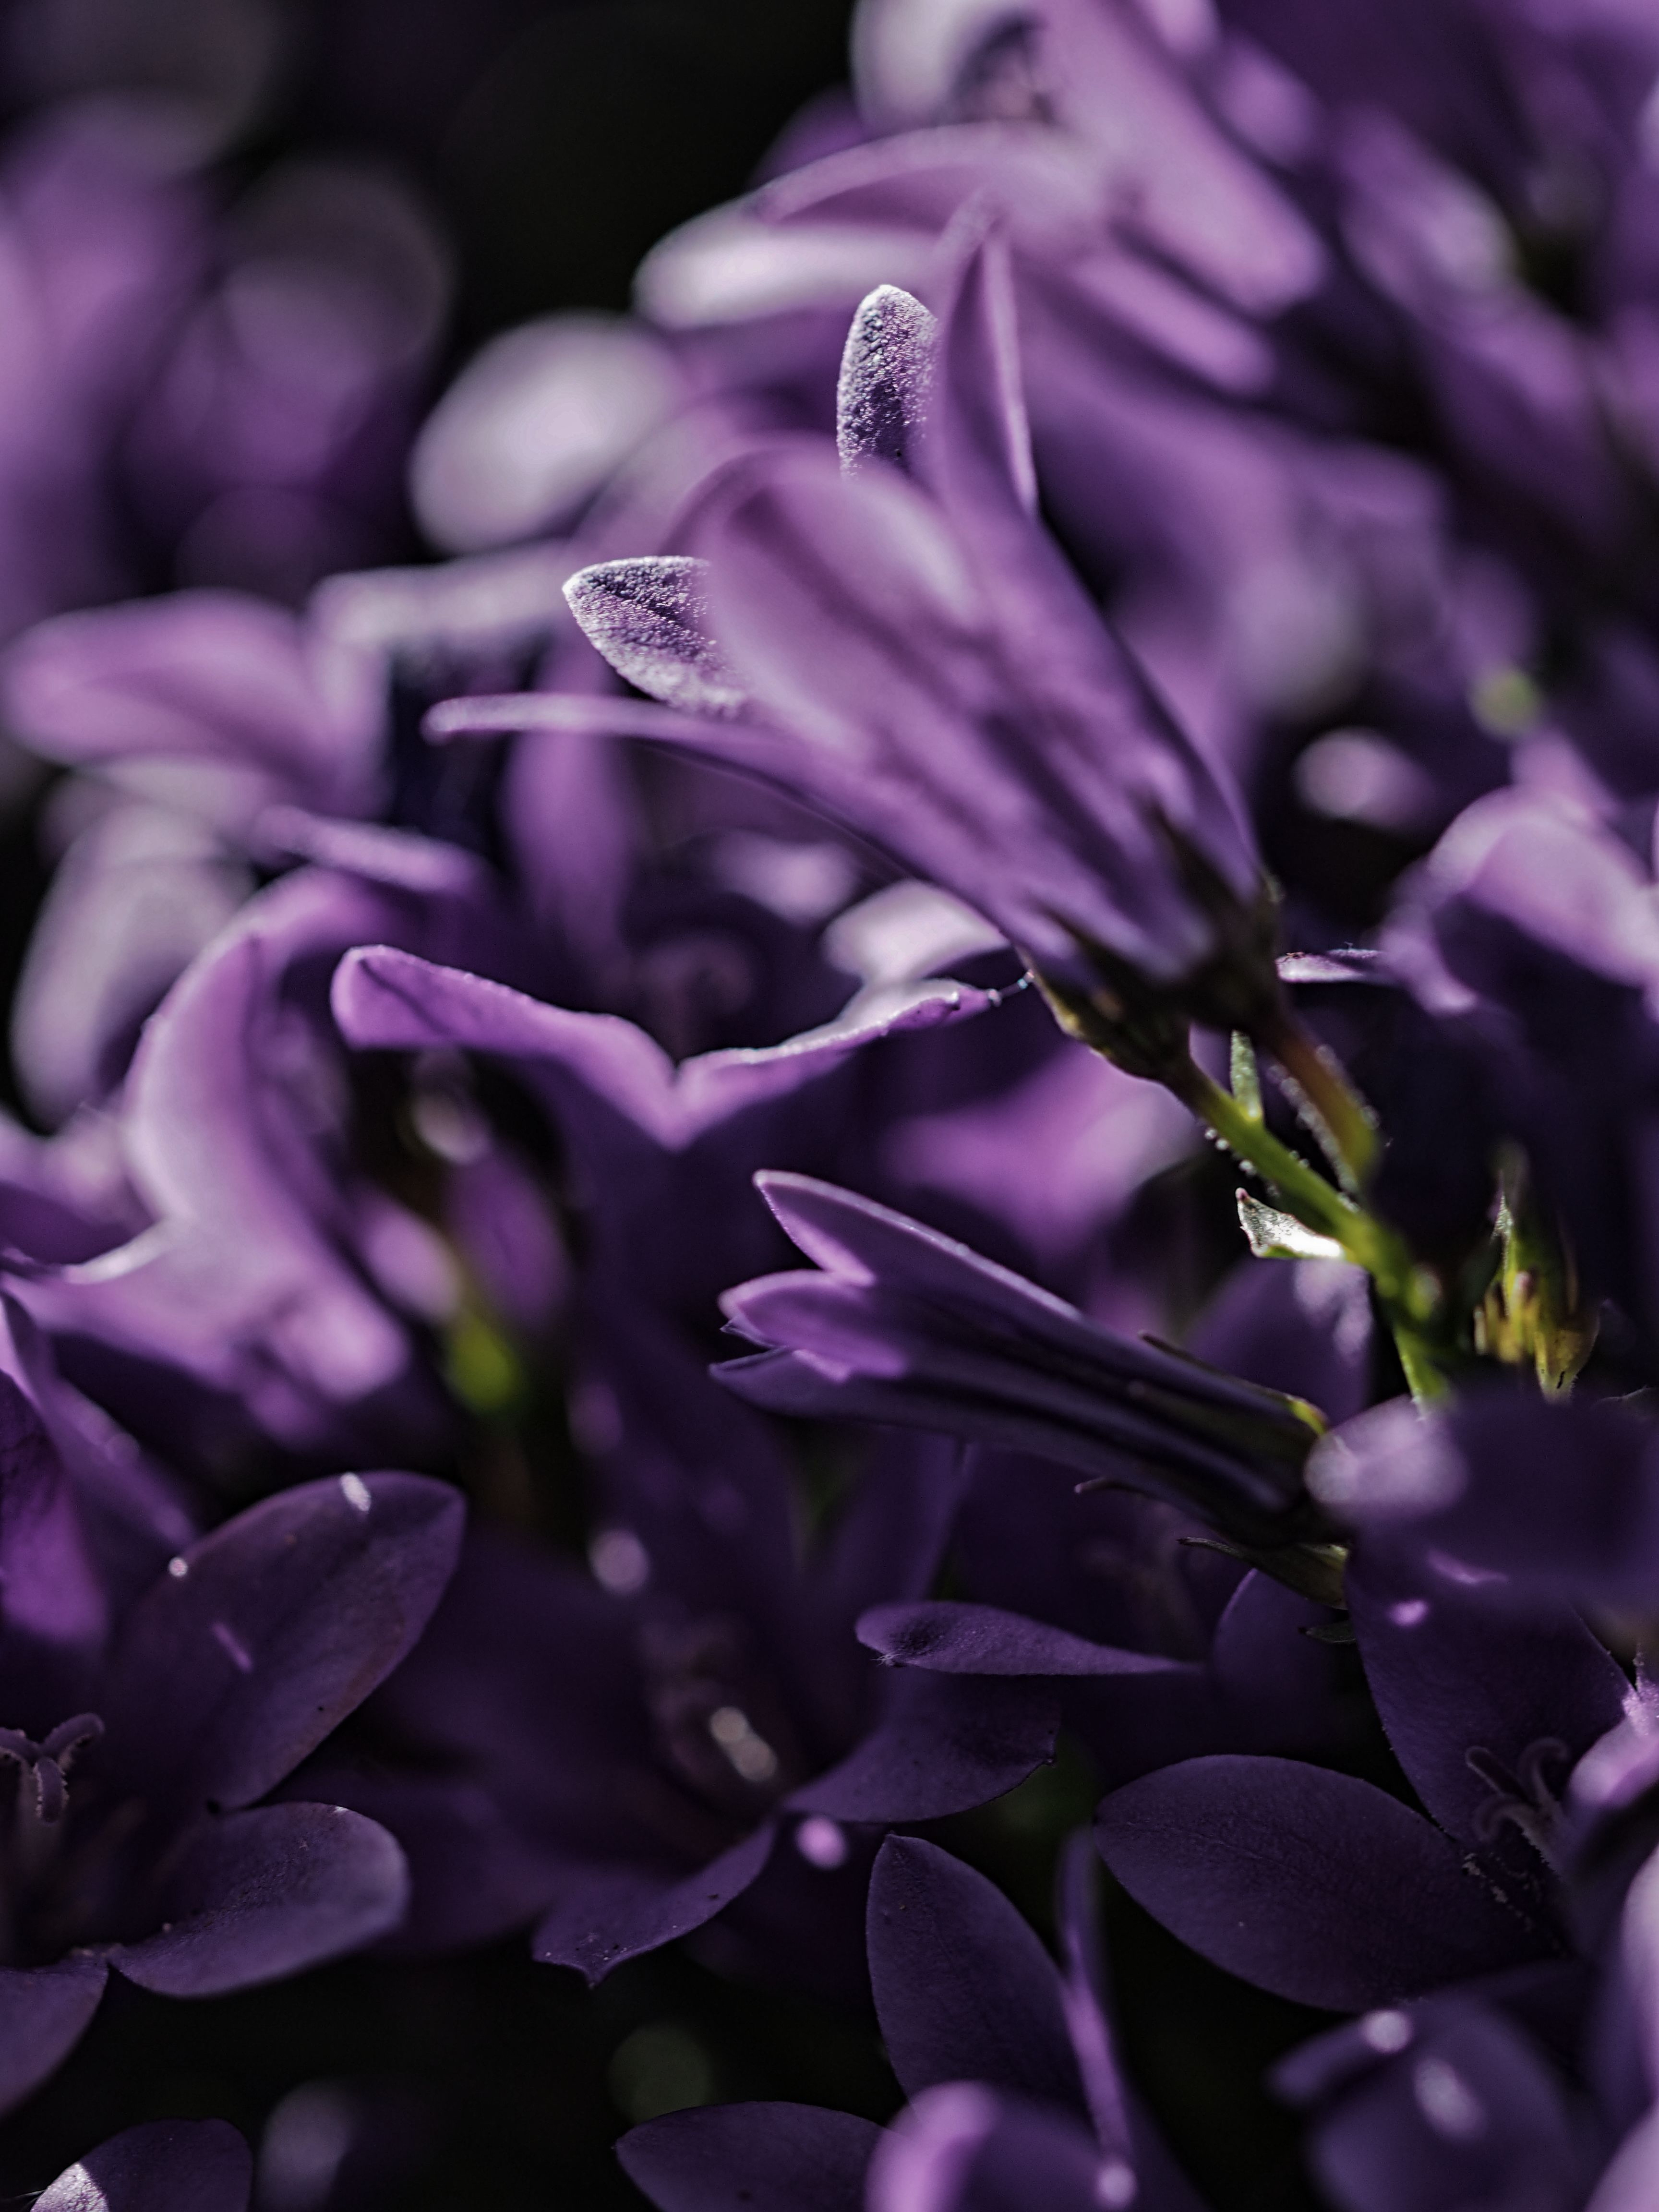
blossom, plant, photography, leaf, flower, purple, petal, flora, close up, violet, lilac, macro photography, flowering plant, land plant